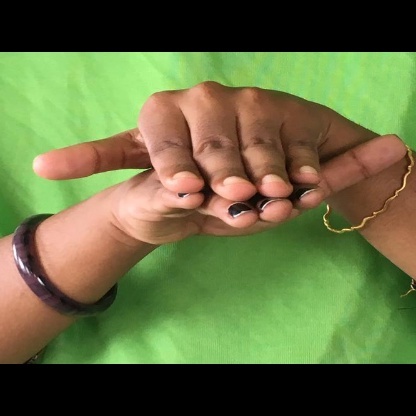
Mudra: Matsya